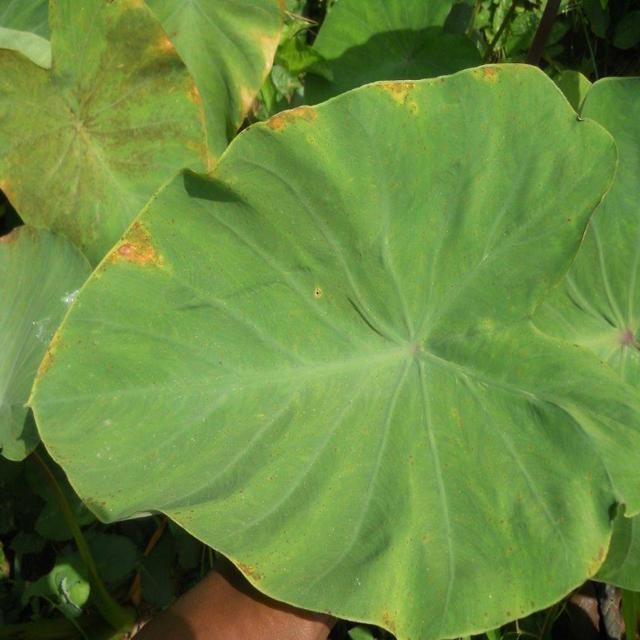
Label: Early_Blight